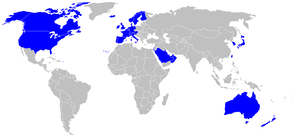
Il existe plusieurs typologies des pays du monde en fonction de leur place dans l'économie mondiale et la mondialisation.